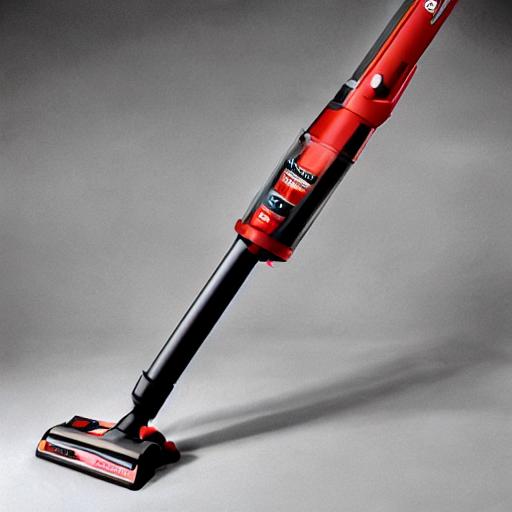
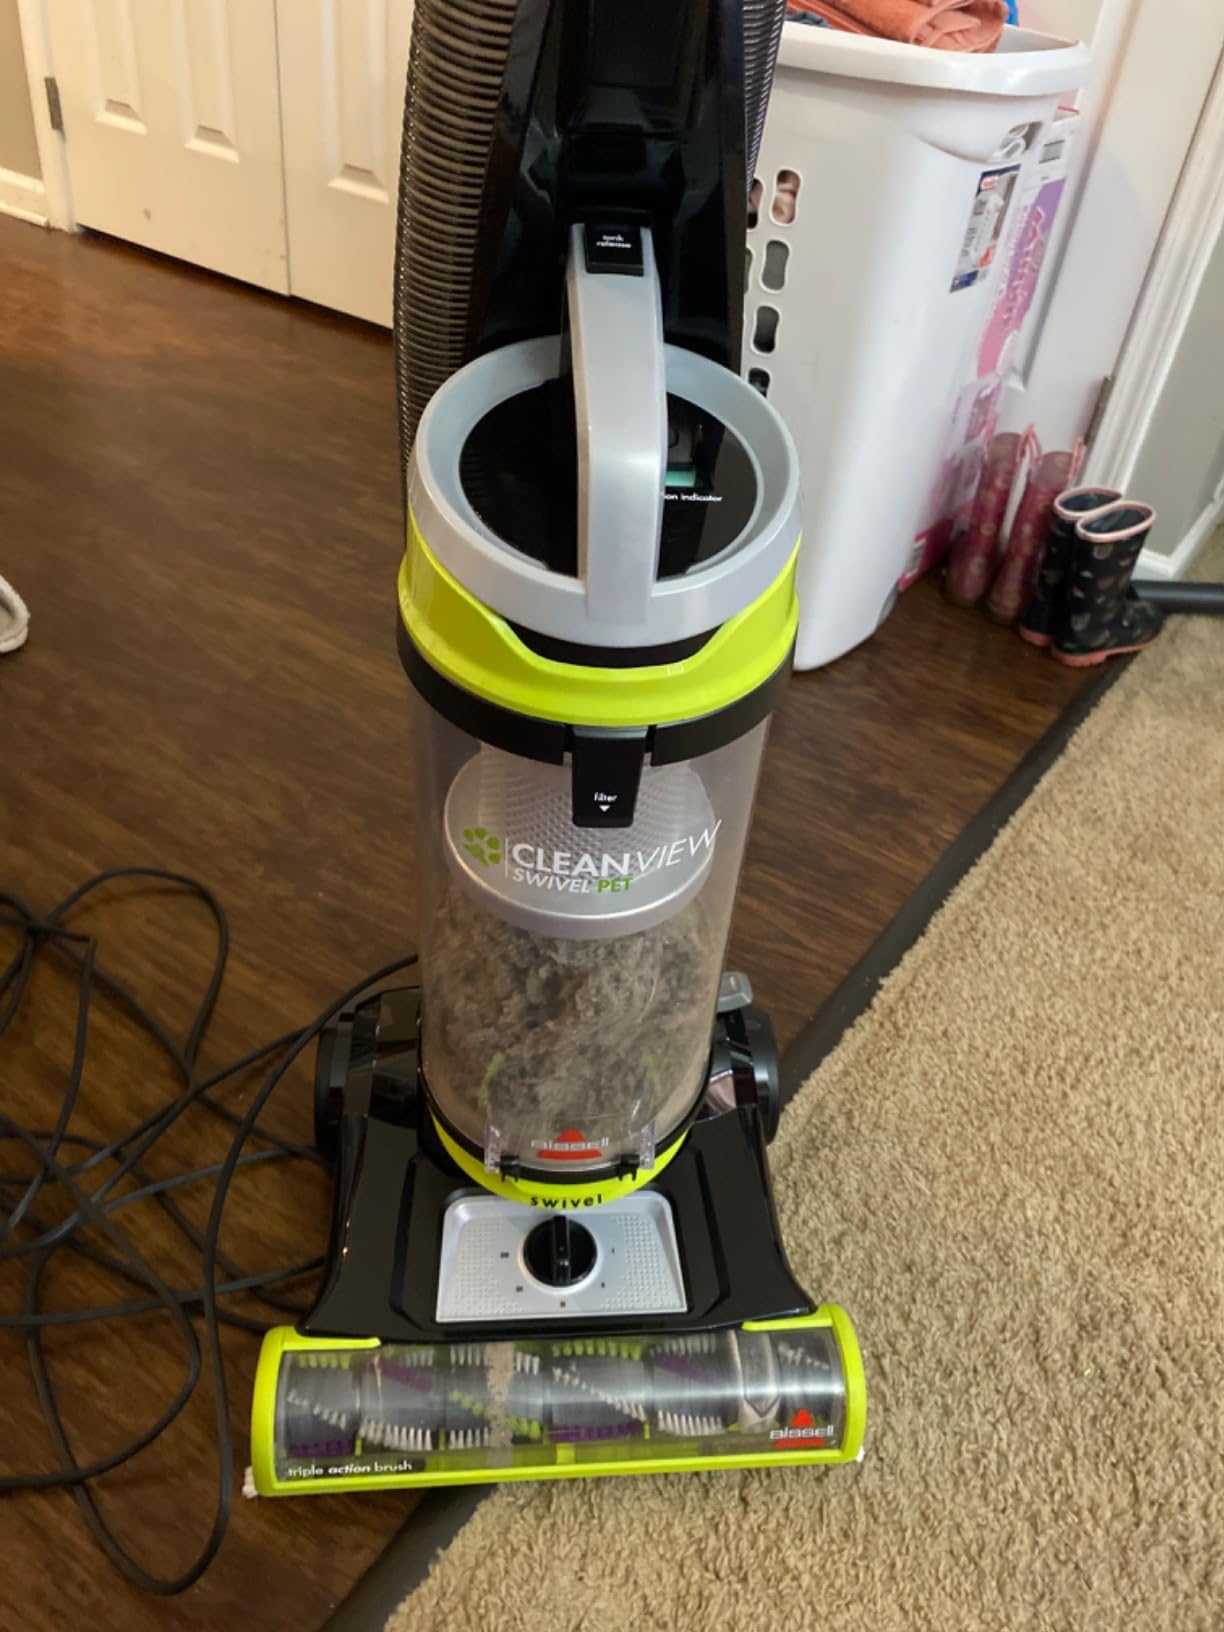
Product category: items_vacuum
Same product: no